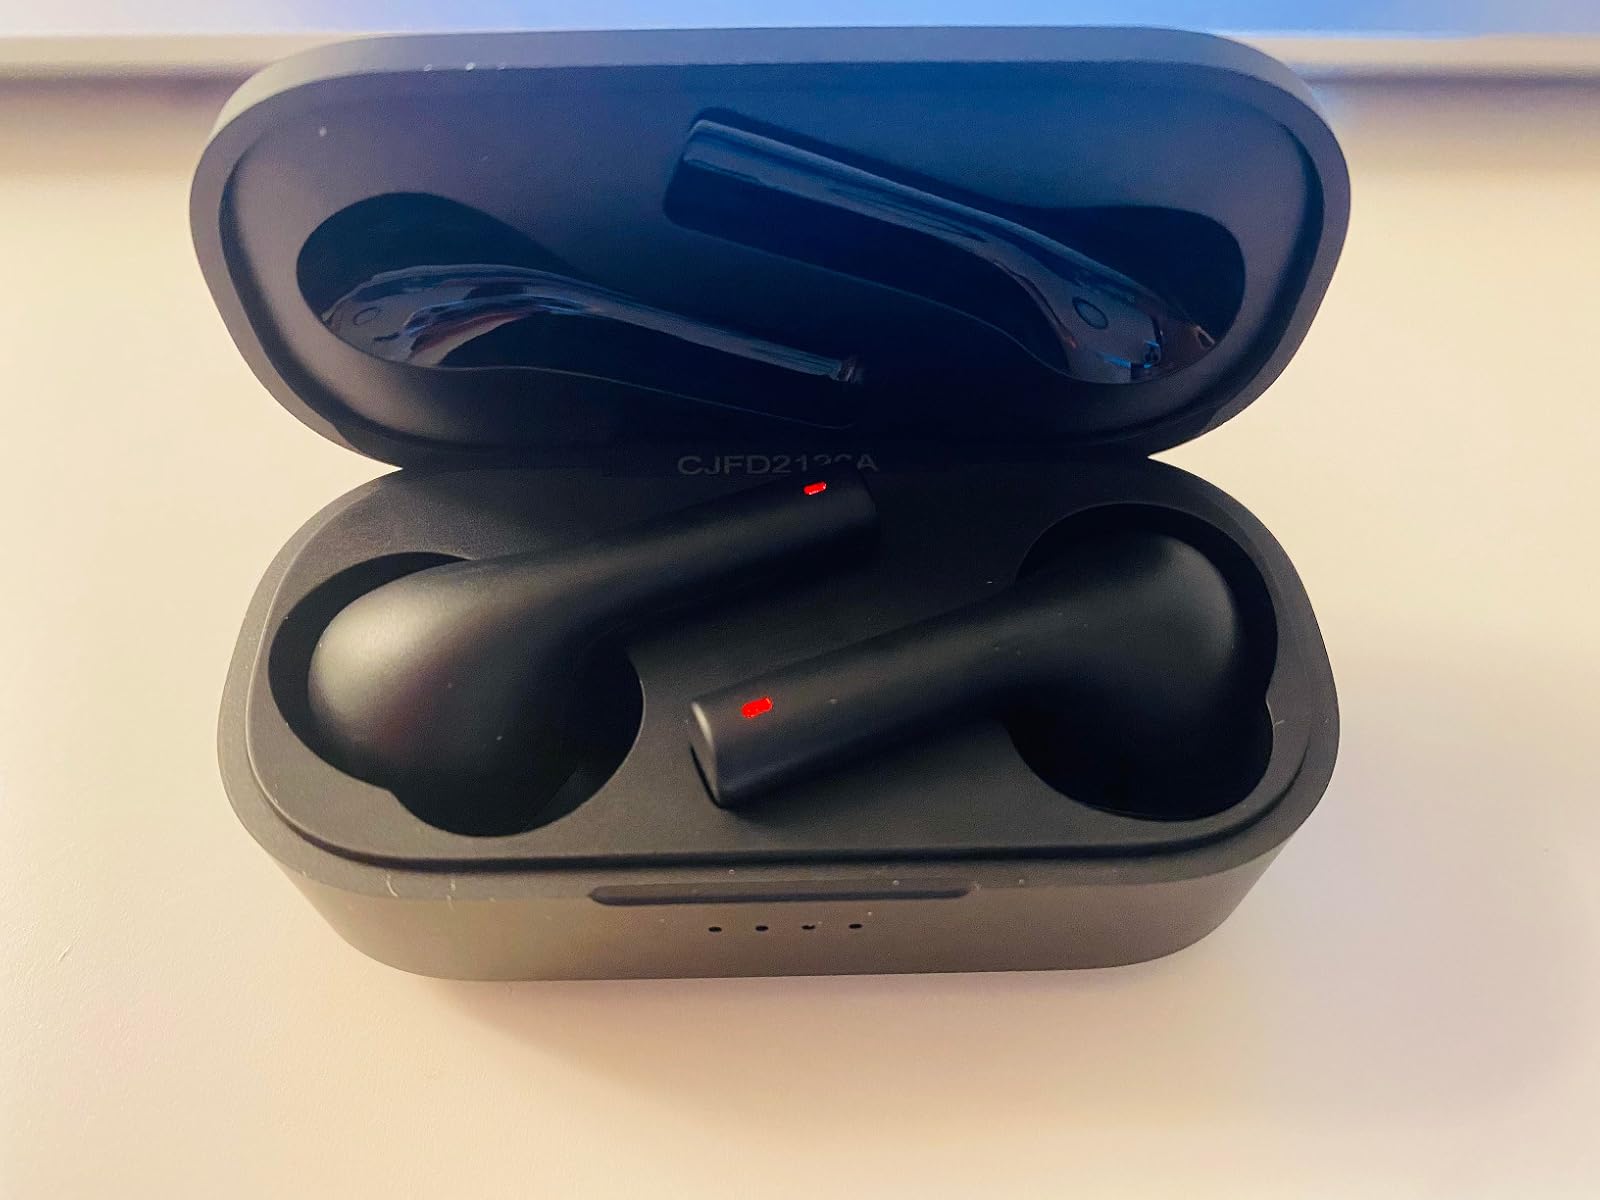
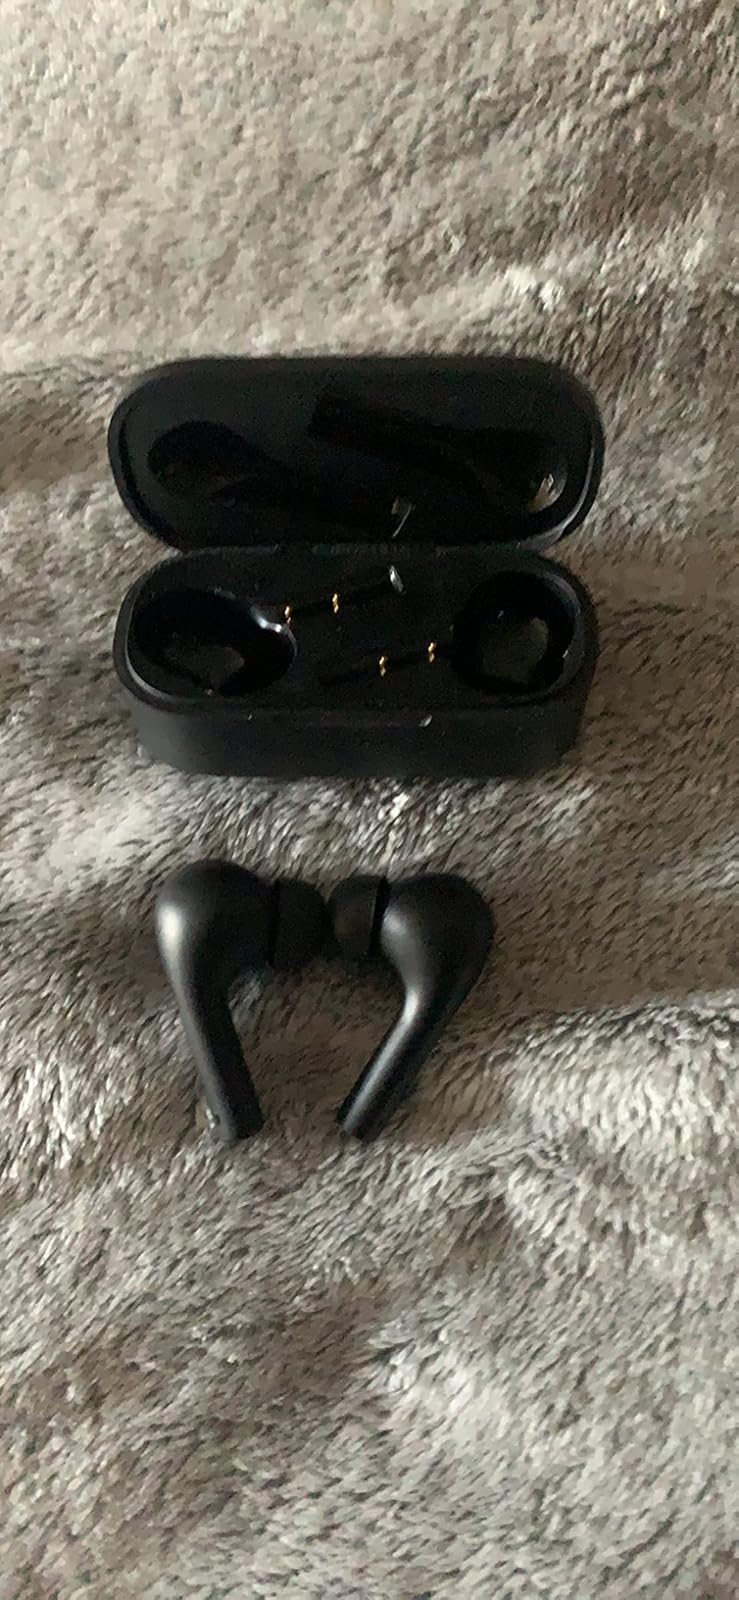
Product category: earbuds
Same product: yes